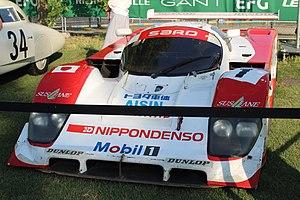
Toyota 94 CV au Le Mans Classic 2018
Le Mans Classic 2018 est la neuvième édition de la rétrospective d'automobiles de compétition du Le Mans Classic créée en 2002 par Peter Auto et l'Automobile Club de l'Ouest, en partenariat avec Richard Mille. La manifestation se déroule du 6 au 8 juillet 2018 sur le circuit des 24 Heures du Mans dans la Sarthe.